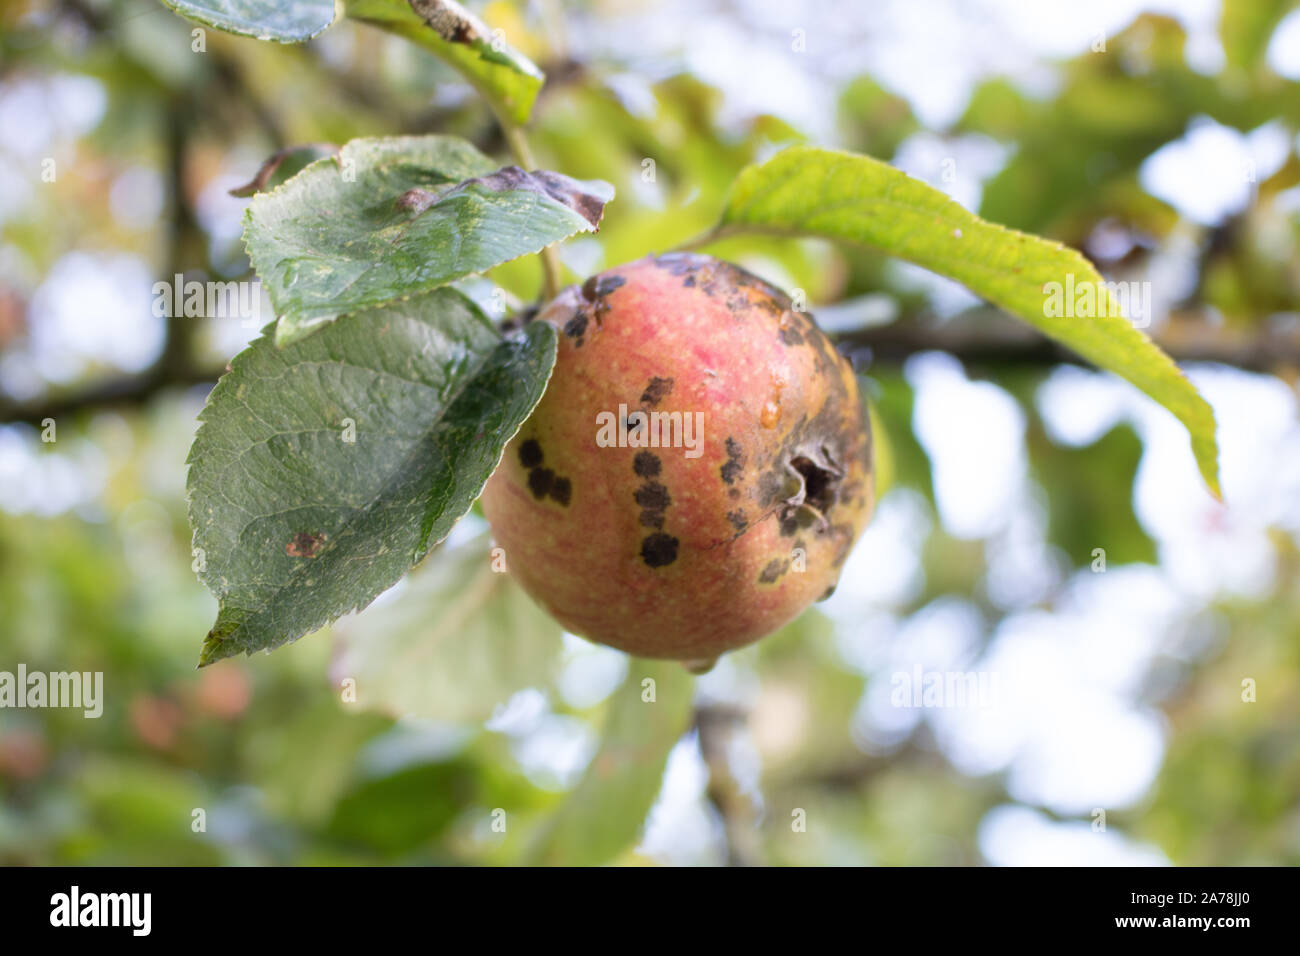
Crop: apple
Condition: scab